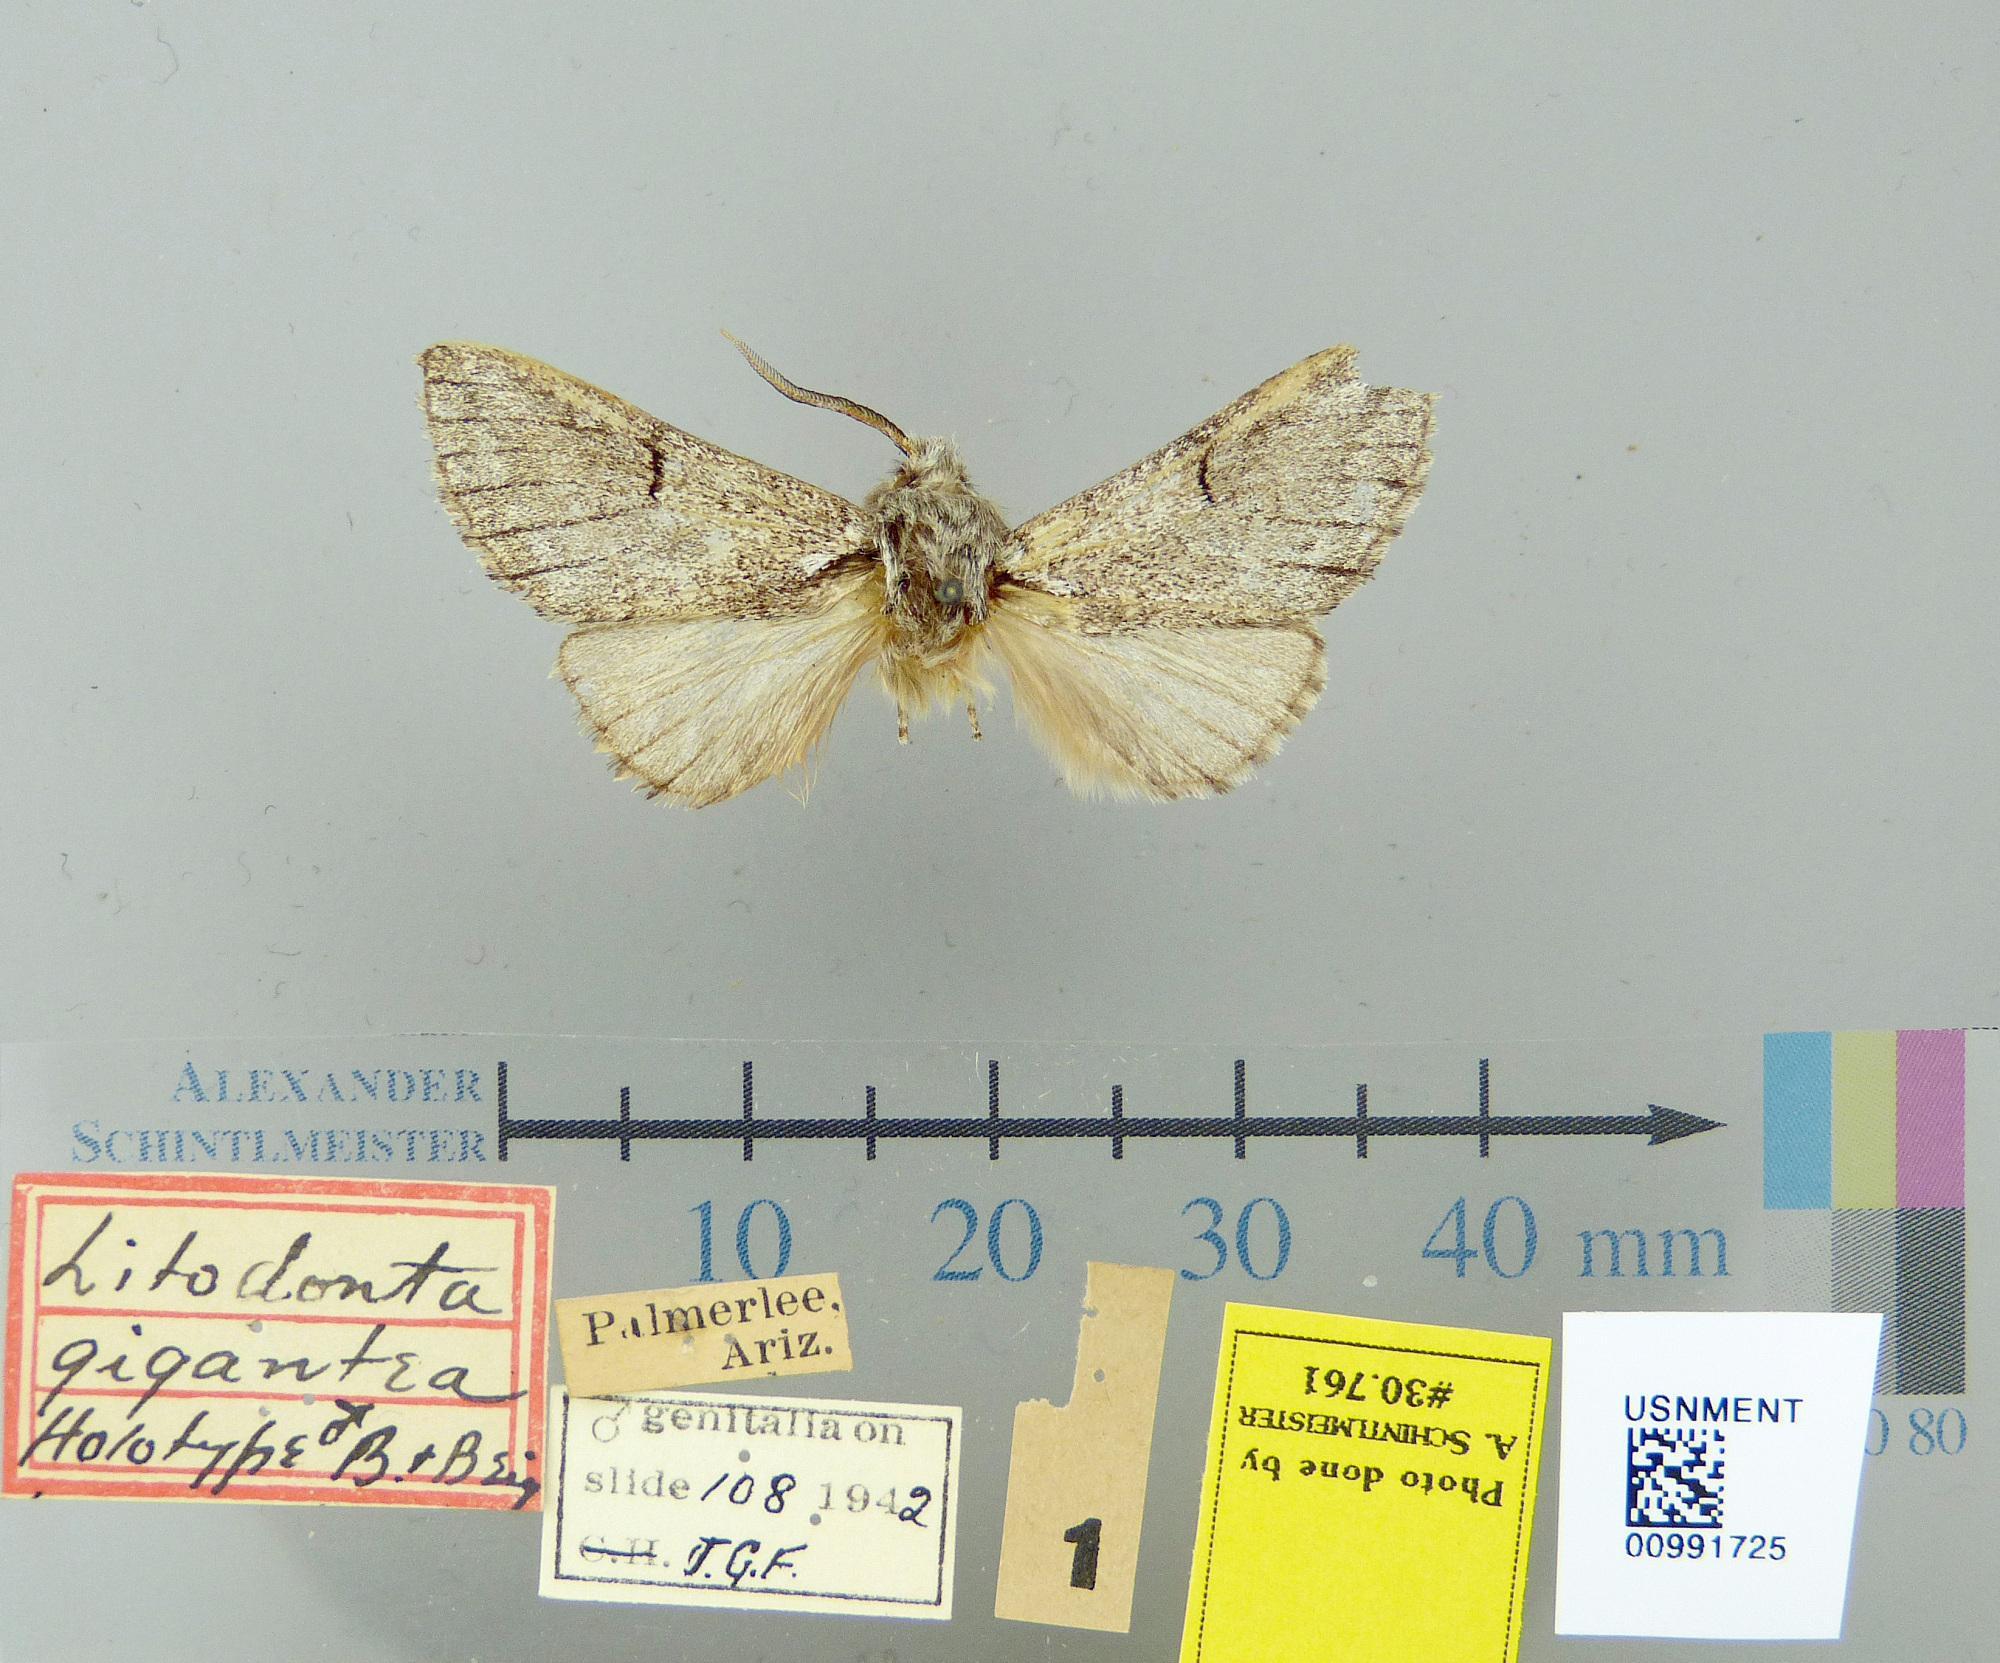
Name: Litodonta gigantea
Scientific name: Litodonta gigantea Barnes & Benjamin, 1924
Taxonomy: Animalia, Arthropoda, Insecta, Lepidoptera, Notodontidae, Heterocampinae
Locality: Palmerlee, Cochise, Arizona, United States